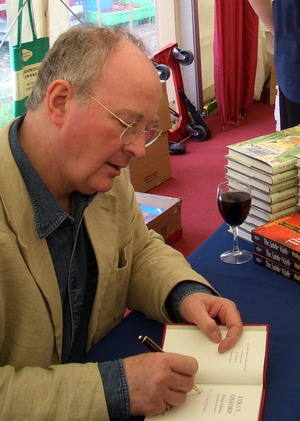
Philip Pullman
Philip Pullman er en engelsk forfatter fra Norwich, mest kendt for sin børne- og ungdomstrilogi kaldet Det Gyldne Kompas.